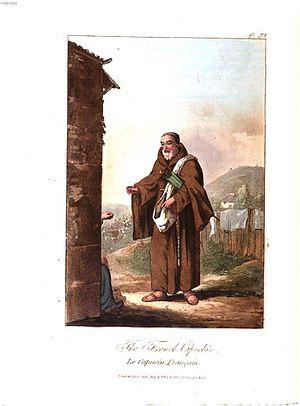
Une quête est l'action de recueillir des fonds ou des objets ayant une valeur. Les quêtes présentent souvent un but philanthropique, sans espoir de contrepartie pour le donateur.